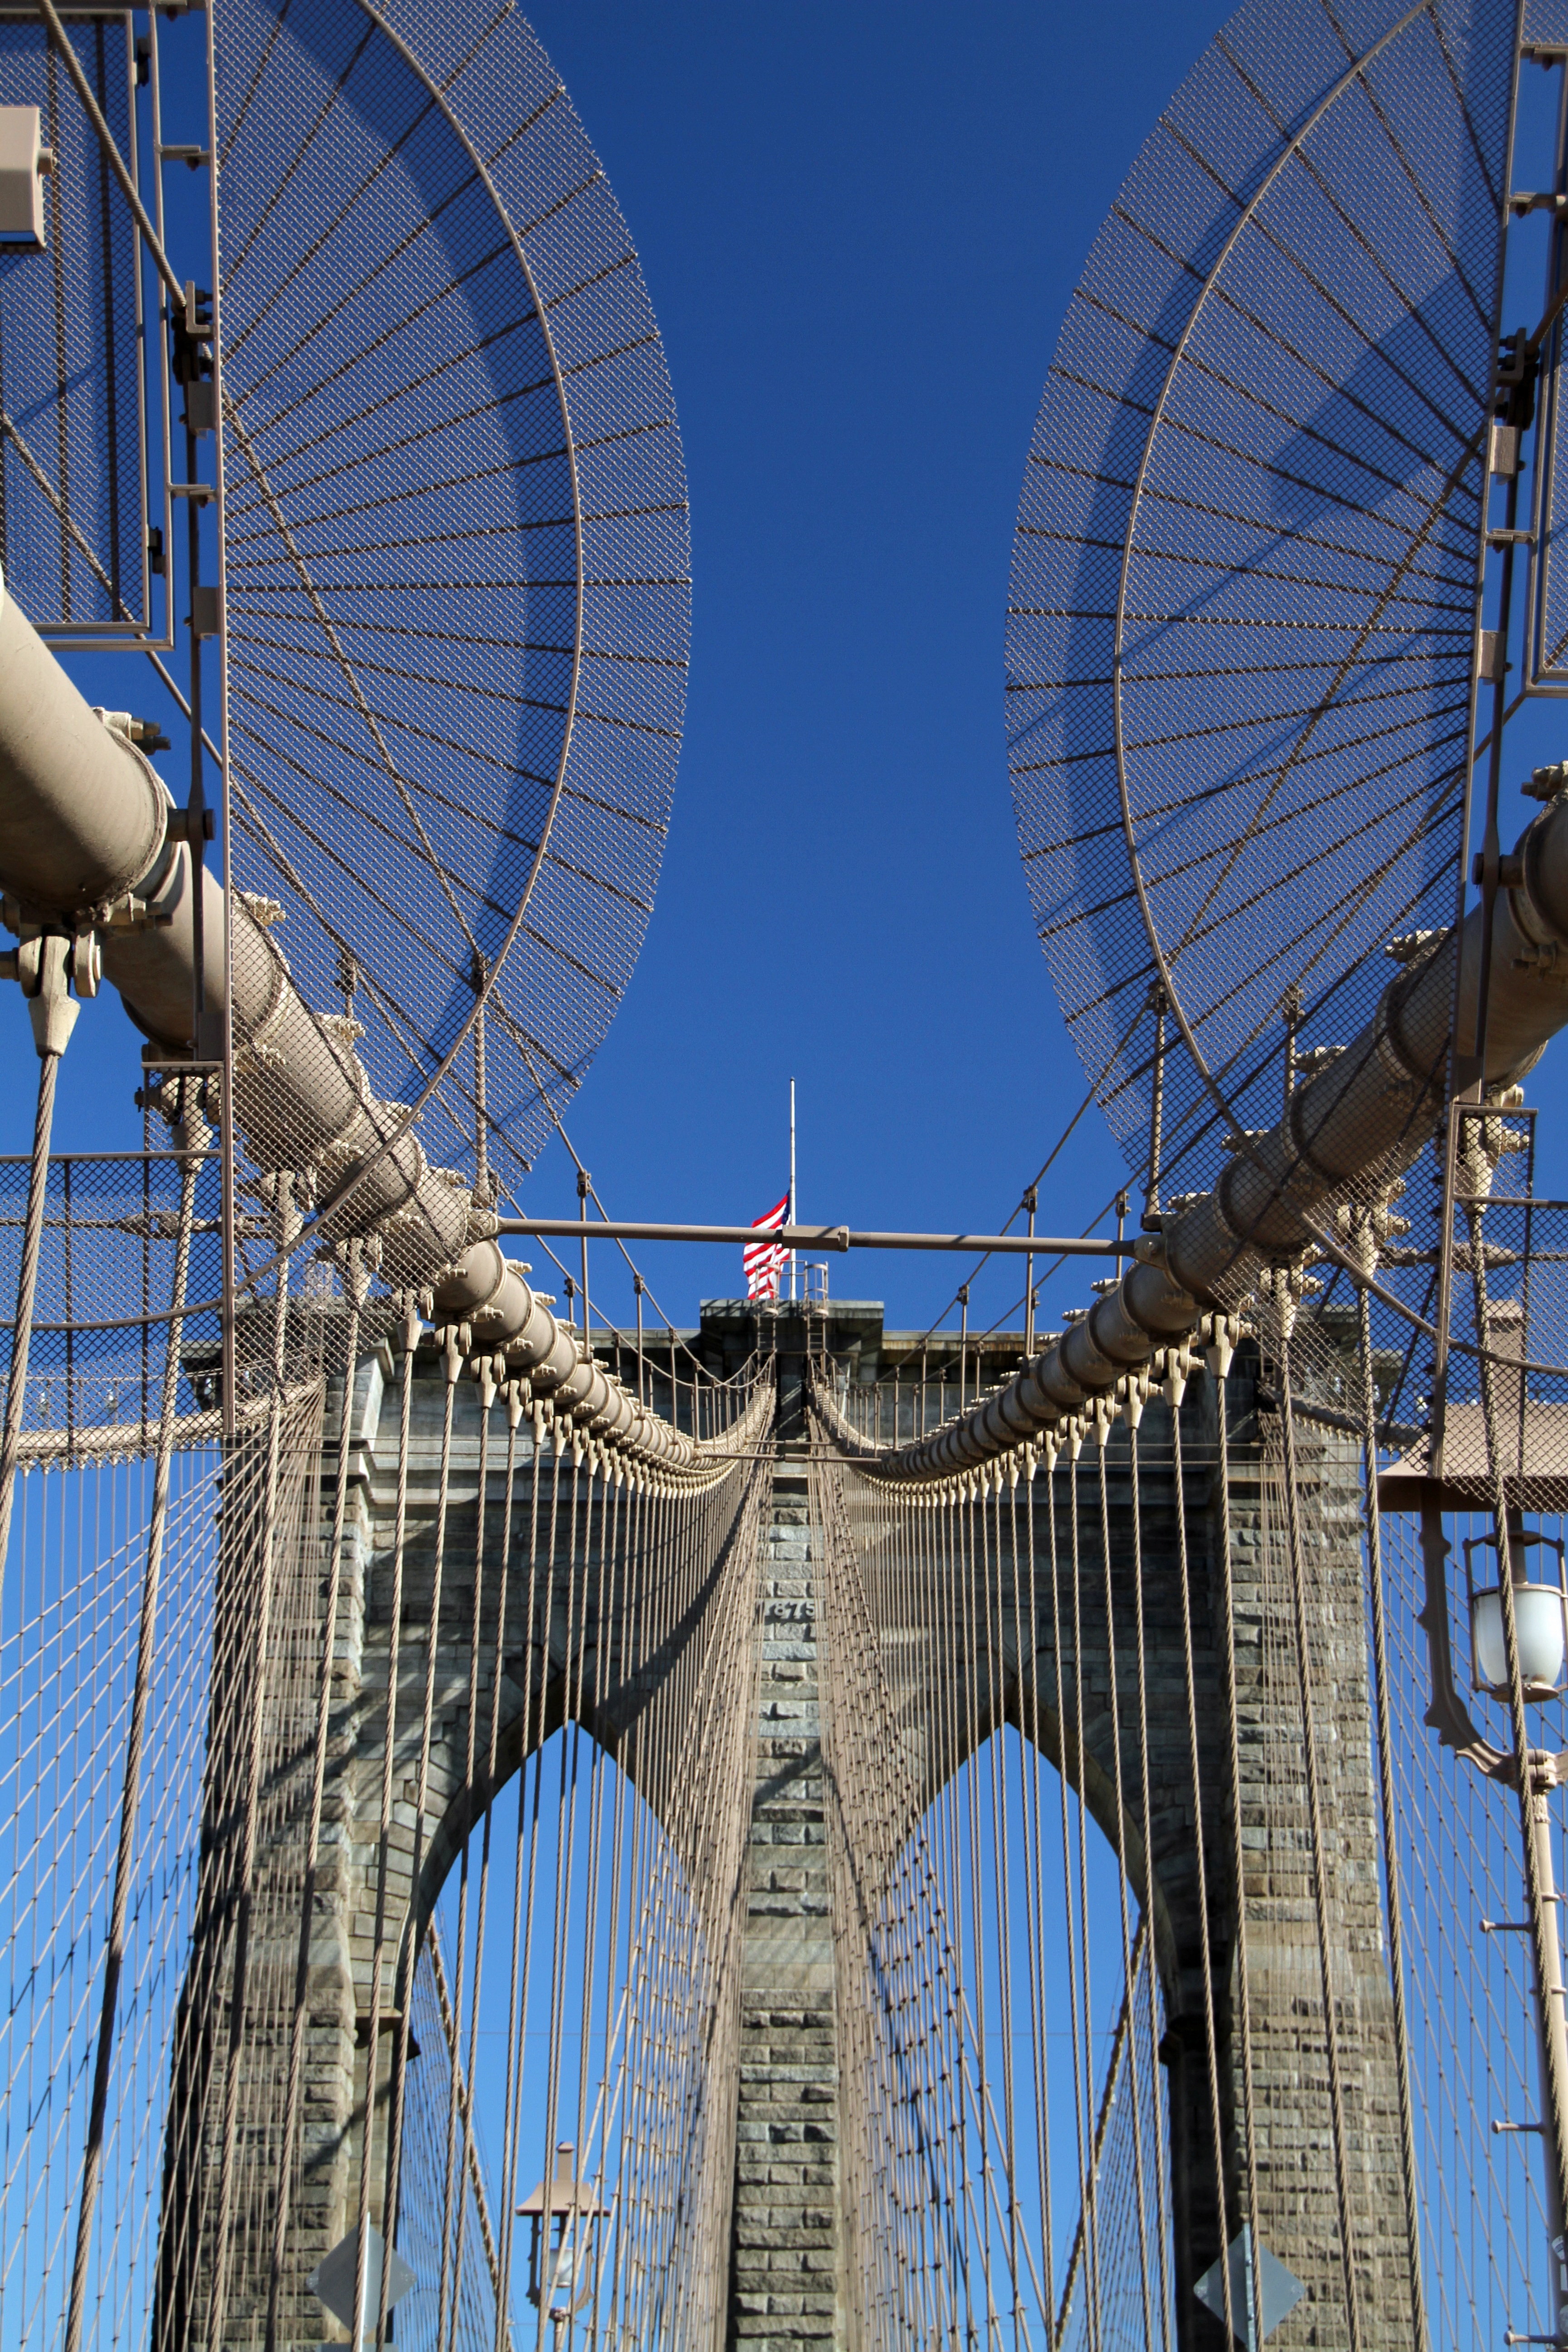
architecture, structure, bridge, skyscraper, new york, manhattan, recreation, ferris wheel, amusement park, brooklyn bridge, mast, park, landmark, blue, electricity, stadium, roller coaster, tourist attraction, amusement ride, outdoor recreation, sport venue